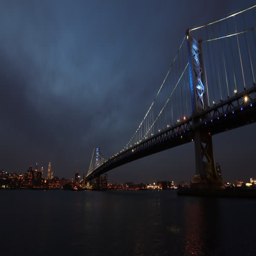
time - lapse of the skyline behind suspension bridge at night